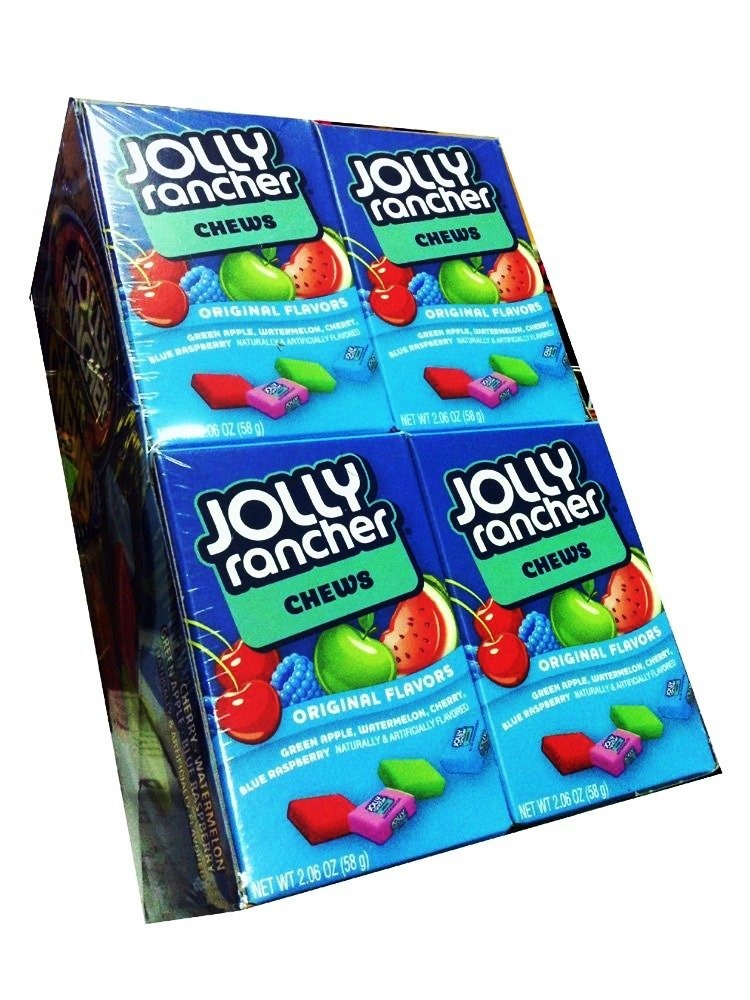
Item Name: Jolly Rancher Chews in Original Fruit Flavors, 2.06-Ounce Box (Pack of 12)
Bullet Point: Jolly Rancher Fruit Chews (12 Ct)
Product Description: 1070051951, Jolly Rnchr Chew Original 12Ct, Size 12, 2.06Oz, Weight 2.06, st4046*
Value: 24.72
Unit: Ounce

Price: 6.93